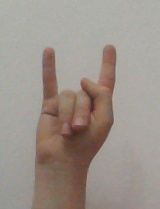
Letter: la